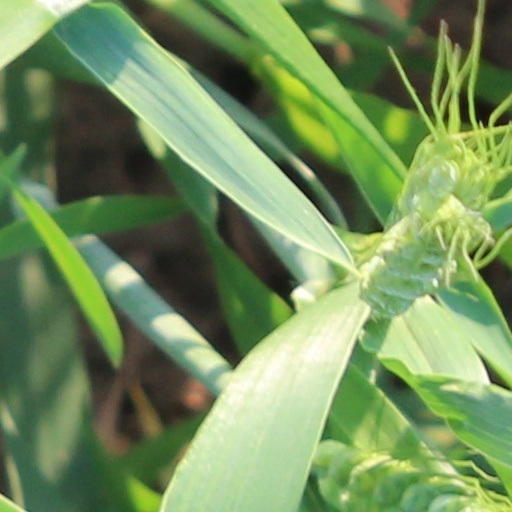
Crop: wheat